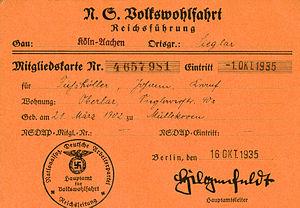
Le Secours populaire national-socialiste était une organisation d’aide sociale pendant le Troisième Reich. Elle fut créée en 1931 et a été repris par les nazis en 1933 et avait son siège à Berlin. La structure du NSV était basée sur le modèle du parti nazi, avec des administrations locales, de comté et de district.